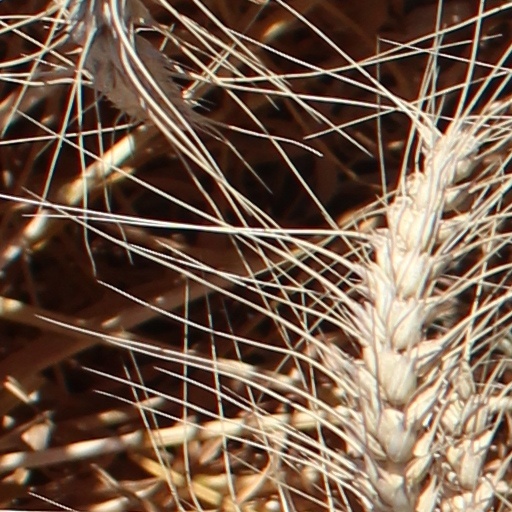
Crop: wheat